Civil defense siren

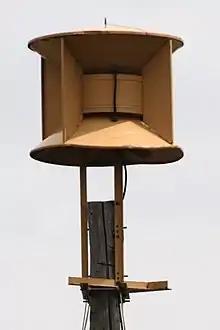
Federal Signal Model SD-10

Japan utilizes a system of mainly electronic "Bosai Musen" electronic sirens to warn of impending missile strikes or natural disasters such as Tsunamis. The system was installed by J-Alert in 2007 as one of their many other methods of warning the public of incoming dangers.